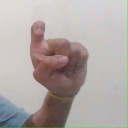
अक्षर: इ